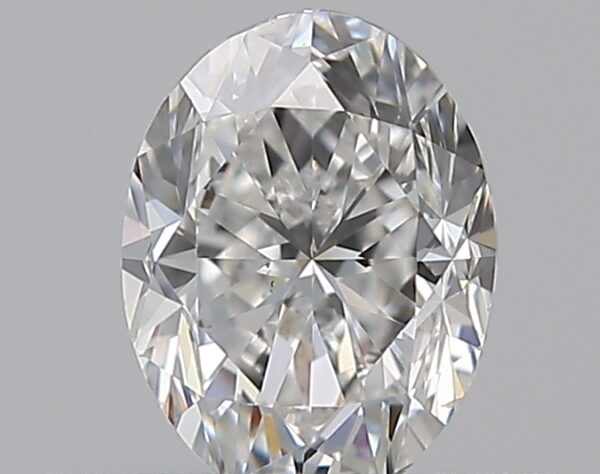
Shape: oval
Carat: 0.5
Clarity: VS2
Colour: F
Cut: FG
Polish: EX
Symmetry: GD
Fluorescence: N
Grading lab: GIA
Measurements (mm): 5.59 x 4.2 x 3